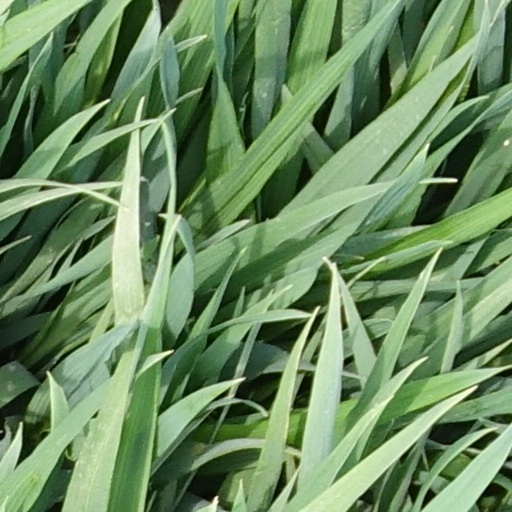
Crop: wheat